Taylor University

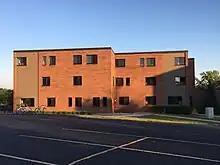
English Hall

English Hall, 1975, opened on the far south end of campus, is a women's residence hall housing 224 students. It is named for Mary Tower English, the spouse of one of Taylor's most distinguished graduates. English Hall provides private living room areas as rooms are arranged around a suite that is shared by 8–12 women. It is of a unique compartmental brutalism architecture.